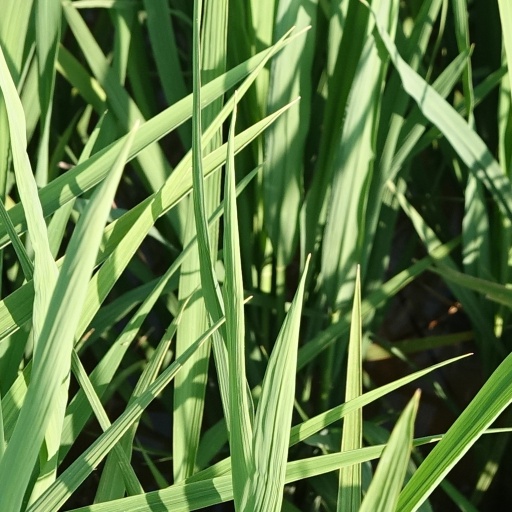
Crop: rice